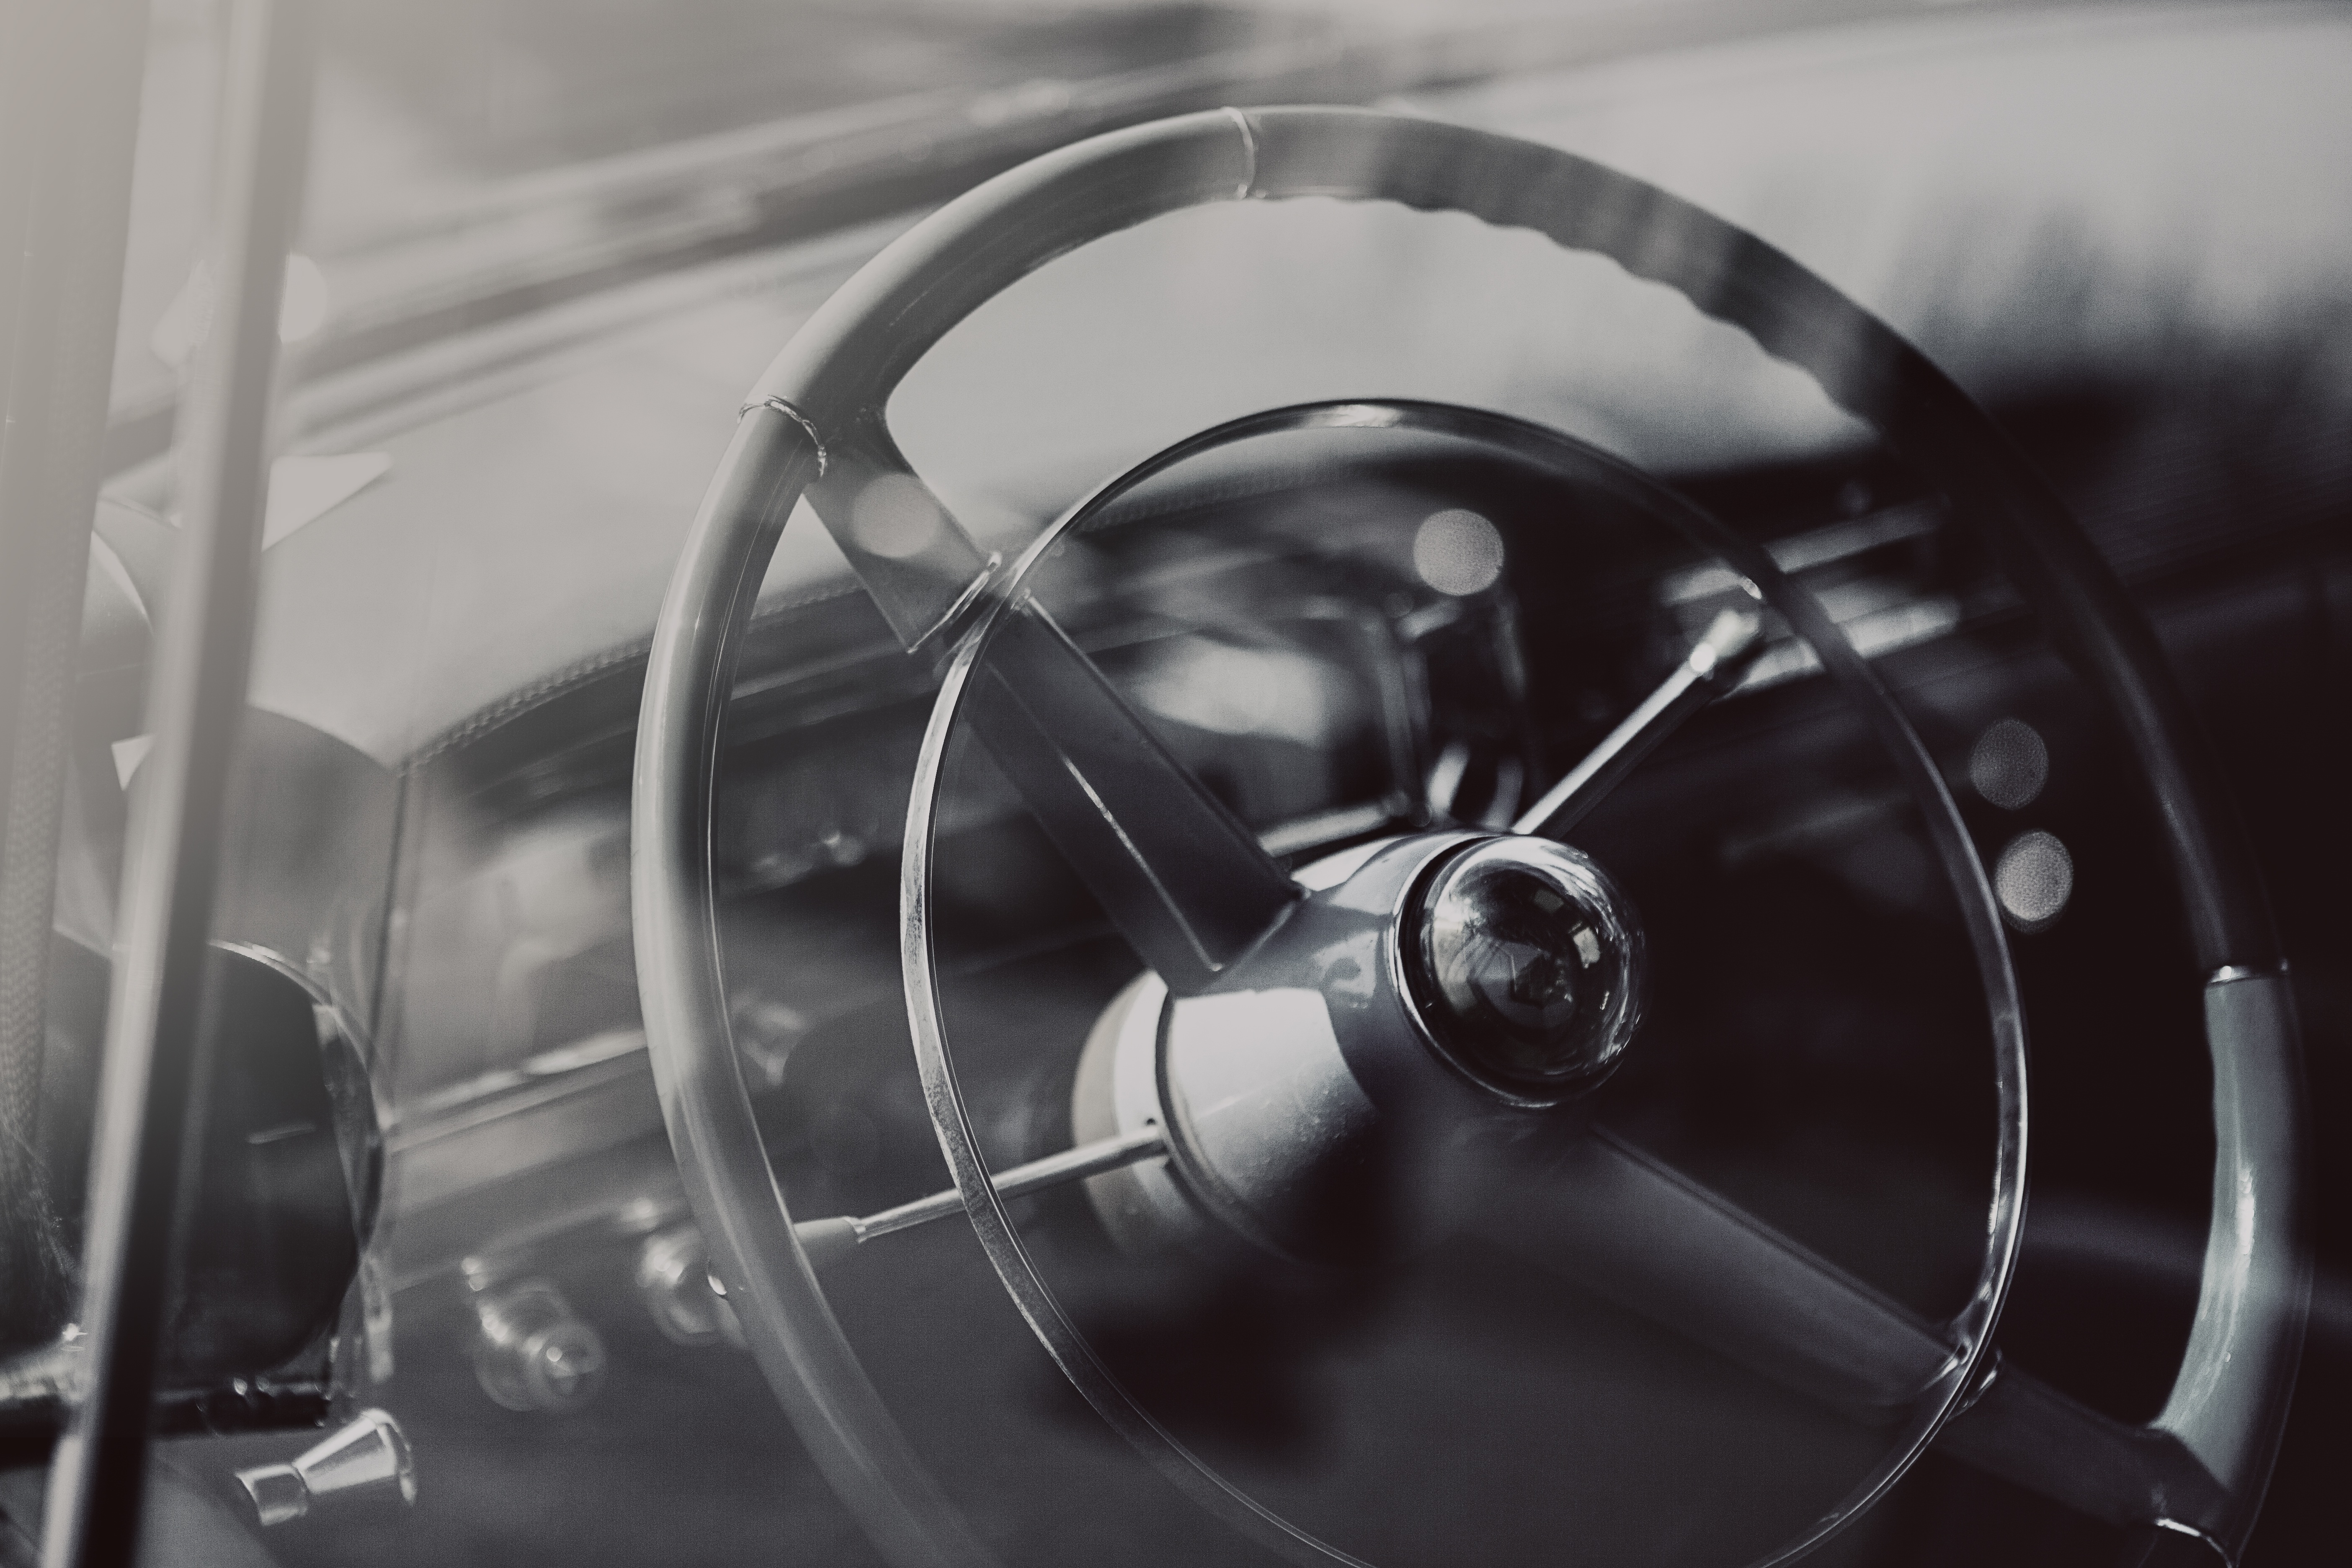
black and white, car, vintage, wheel, automobile, retro, glass, old, vehicle, steering wheel, black, monochrome, automotive, sports car, vintage car, rim, classic, cadillac, land vehicle, monochrome photography, automobile make, automotive exterior, automotive design, luxury vehicle, aircraft engine